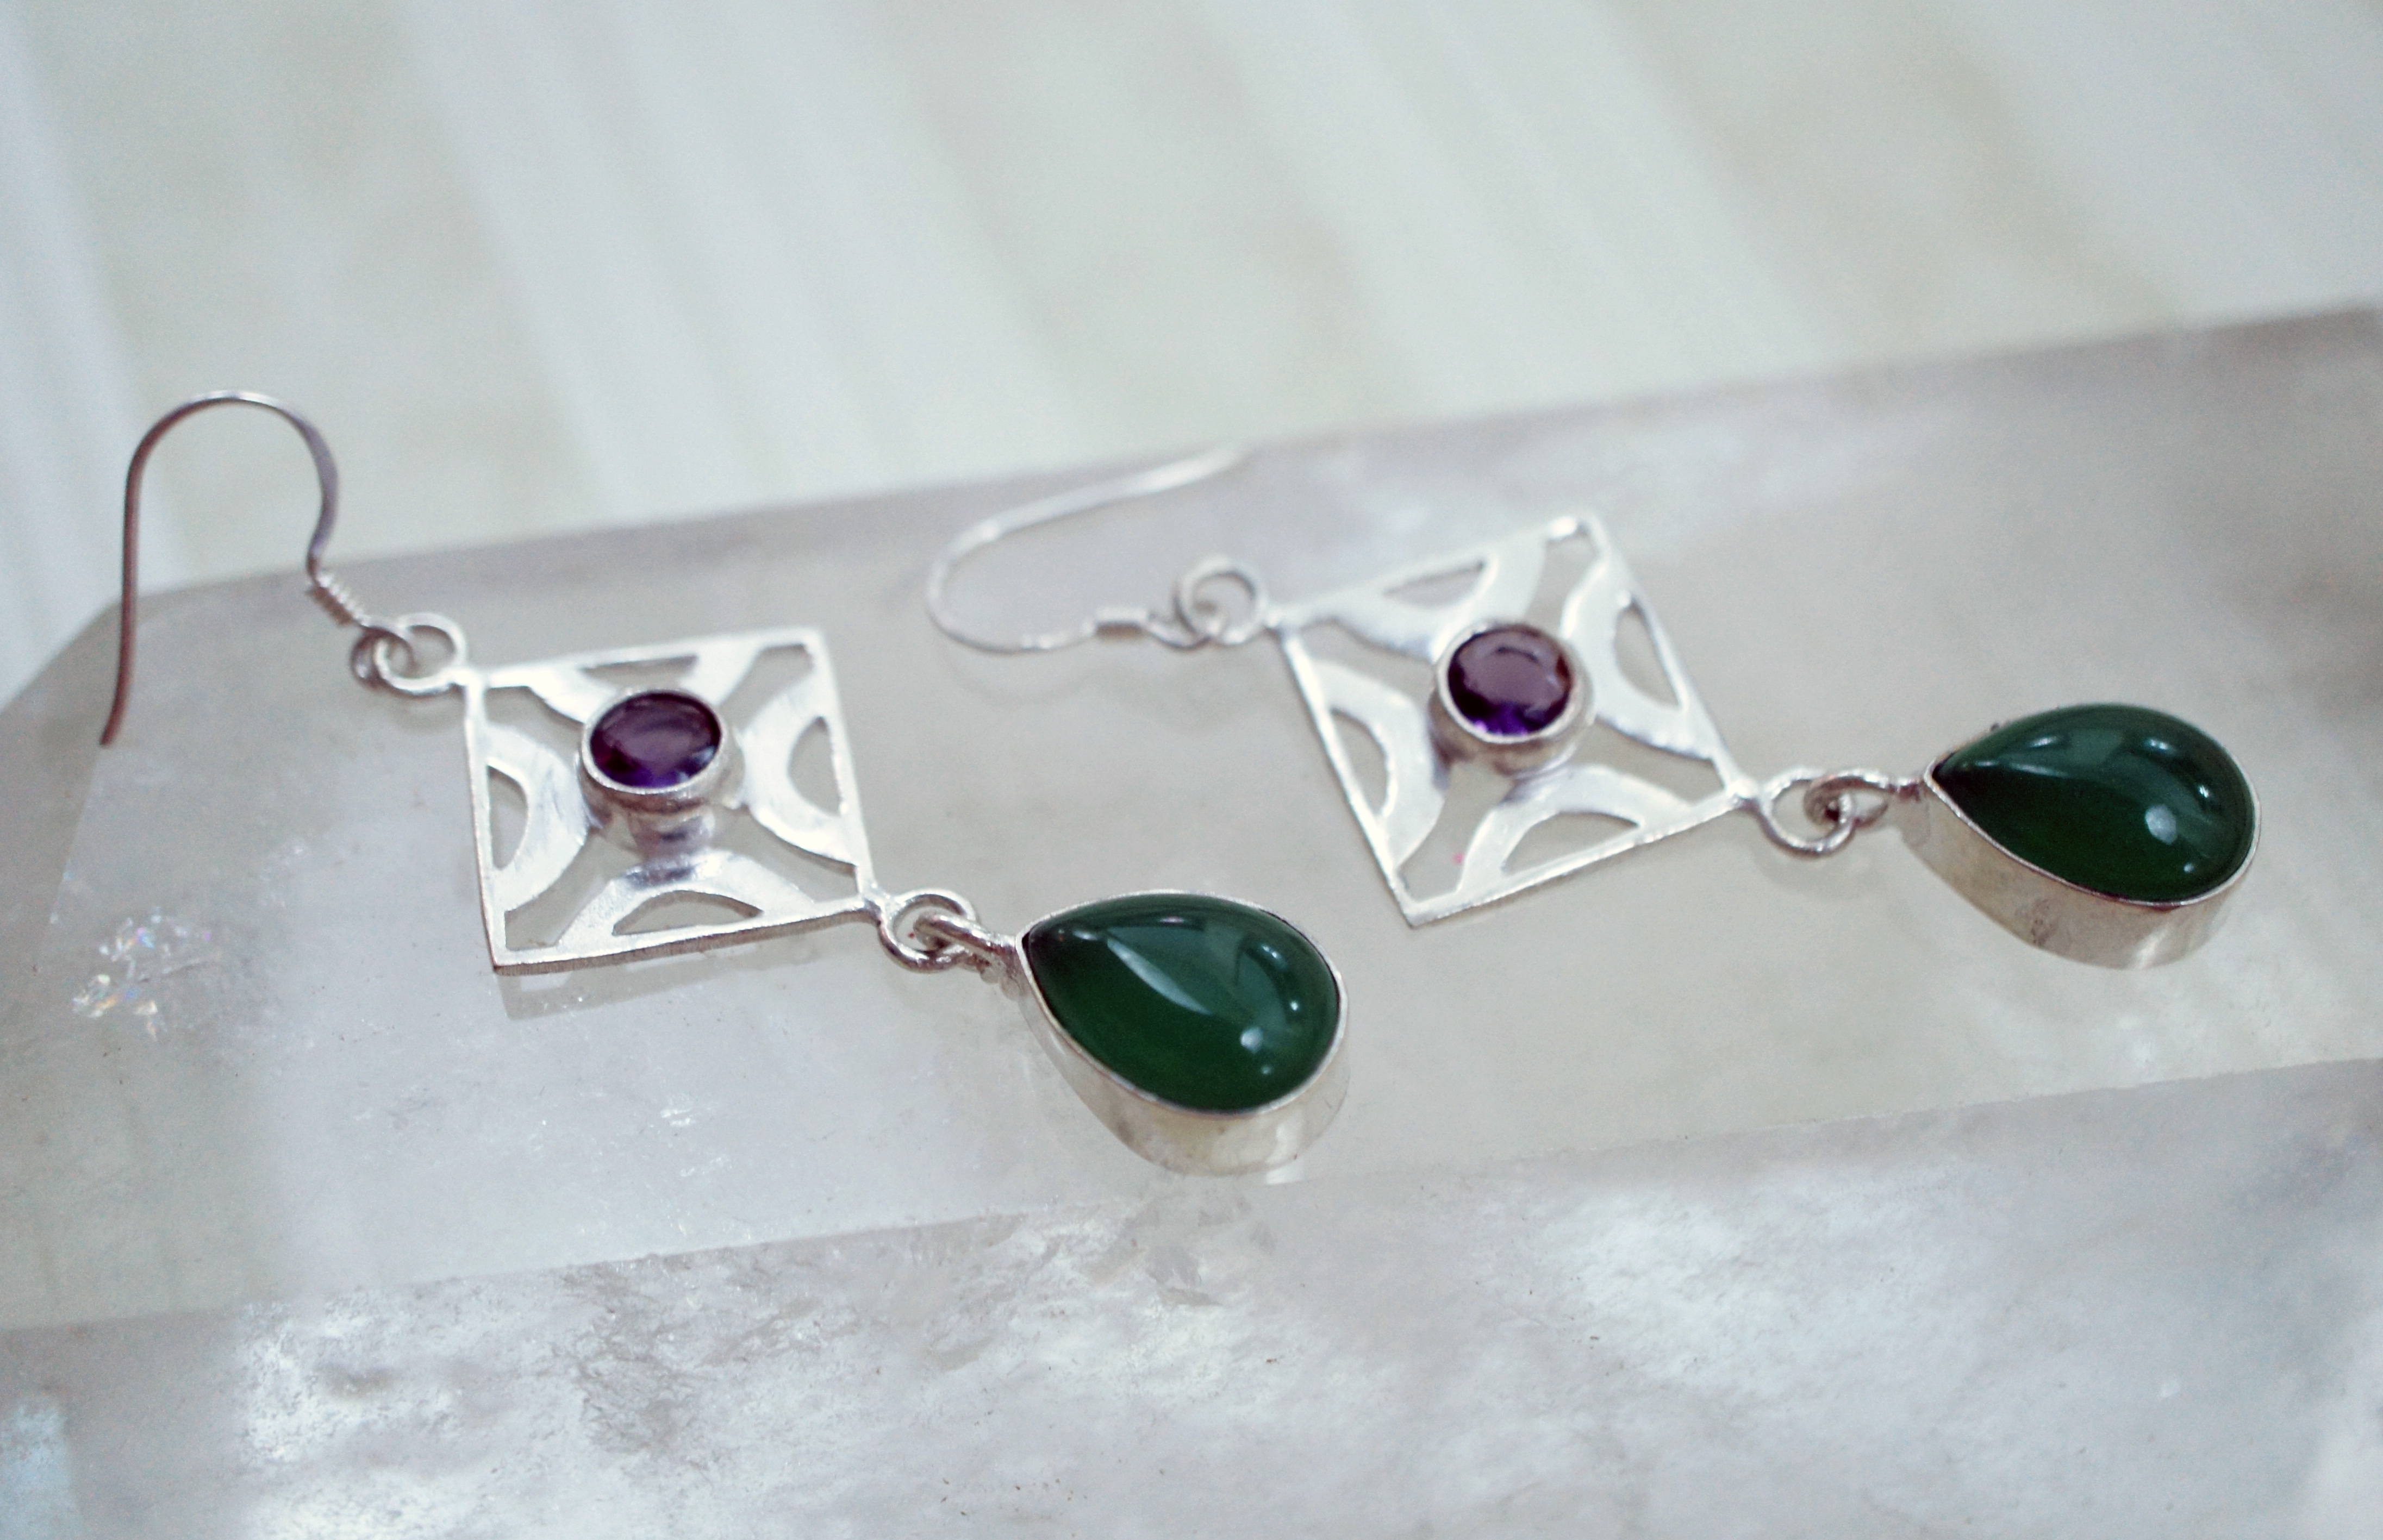
purple, stone, green, natural, fashion, jewelry, jewellery, jewel, earrings, accessories, amethyst, gem, crystal, dangling, setting, sterling, gemstone, quartz, agate, semiprecious, bezel, cabochon, fashion accessory, sterling silver